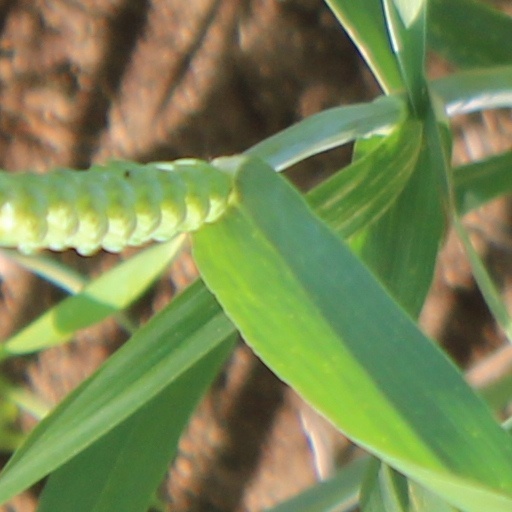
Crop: wheat